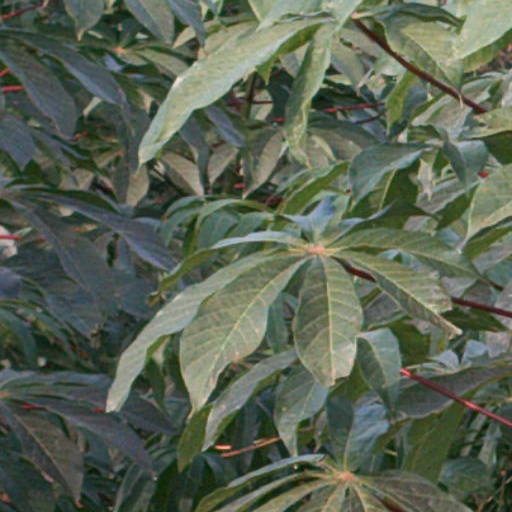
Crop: cassava